Henry VI, Part 1

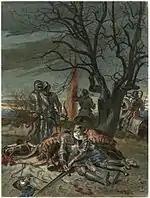
"The death of Lord Talbot and his son, John" by Alexandre Bida (19th century).

The play, however, does not simply depict the fall of one order; it also depicts the rise of another; "How the nation might have remained true to itself is signified by the words and deeds of Talbot. What she is in danger of becoming is signified by the shortcomings of the French, failings that crop up increasingly amongst Englishman [...] also manifest are an English decline towards French effeminacy and the beginnings of reliance upon fraud and cunning rather than manly courage and straightforward manly virtue." If the old mode of honourable conduct is specifically represented by Talbot and Henry V, the new mode of duplicity and Machiavellianism is represented by Joan, who employs a type of warfare with which Talbot is simply unable to cope. This is seen most clearly when she sneaks into Rouen and subsequently refuses to face Talbot in a battle. Talbot finds this kind of behaviour incomprehensible and utterly dishonourable. As such, he finds himself fighting an enemy who uses tactics he is incapable of understanding; with the French using what he sees as unconventional methods, he proves unable to adapt. This represents one of the ironies in the play's depiction of chivalry; it is the very resoluteness of Talbot's honour and integrity, his insistence in preserving an old code abandoned by all others, which ultimately defeats him; his inability to adjust means he becomes unable to function in the newly established 'dishonourable' context. As such, the play is not entirely nostalgic about chivalry; "so often the tenets of chivalry are mocked by word and action. The play is full of moments of punctured aristocratic hauteur."